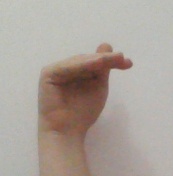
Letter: khaa